North Capitol Street

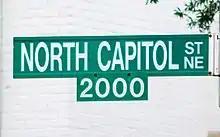
North Capitol Street sign

North Capitol Street is a street in Washington, D.C. that separates the Northwest and Northeast quadrants of the city.